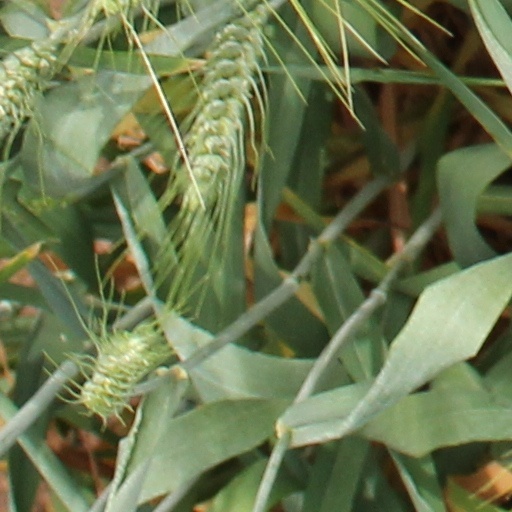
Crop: wheat